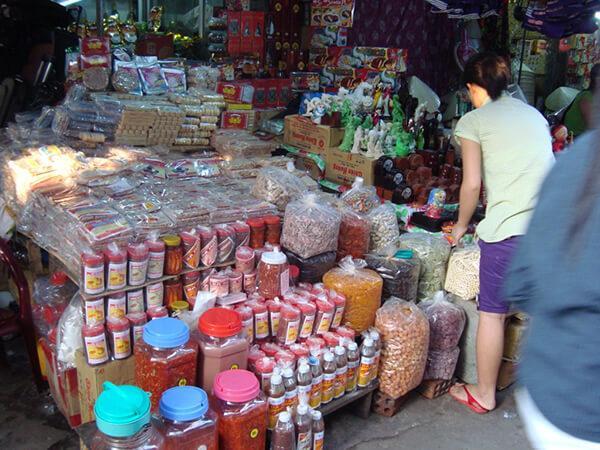
có một người phụ nữ đang đứng trước gian hàng